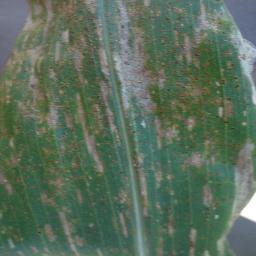
Label: Corn_(Maize)___Gray_Leaf_Spot_(Cercospora)